Black Canyon of the Gunnison National Park

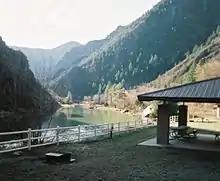
Gunnison River at East Portal

The Black Canyon is a center for rock climbing in a style known as traditional climbing. Most of the climbs are difficult and attempted only by advanced climbers.